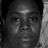
Emotion: neutral